Austrolestes colensonis

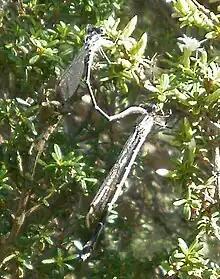
Mating pair of "Austrolestes colensonis"

"A. colensonis" has a two-year life cycle. Some eggs hatch in the summer that they are laid while others overwinter and hatch the following spring. Those eggs that hatch in the following year overwinter in a dormant state. Temperature is the major influence that regulates the rate of development. Too low and it can cause the death of the embryo.